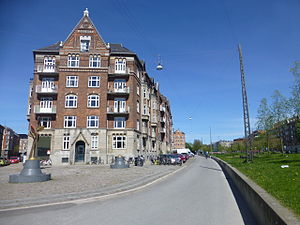
Laurids Skaus Gade
Laurids Skaus Gade.
Laurids Skaus Gade er en lille gade på Nørrebro, nær grænsen til Frederiksberg. Gaden løber fra Ågade til Rantzausgade og er ca. 150 m lang.